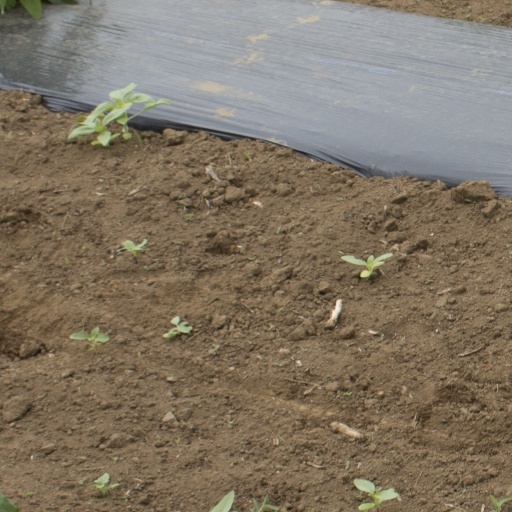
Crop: Jerusalem artichoke